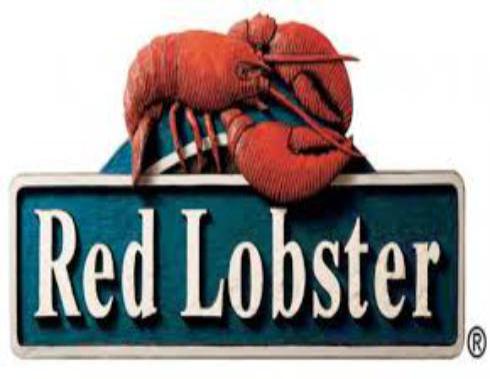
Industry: Food